Giancarlo Stanton

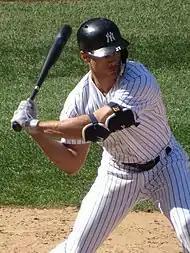
Stanton batting in April 2018, his first season with the Yankees

Named NL Player of the Week on August 13, Stanton had hit his 250th career home run earlier in the day versus the Colorado Rockies. For the week, he generated a major league-leading six home runs and 11 RBIs and averaged 1.037 SLG and 1.416 OPS. While playing the San Francisco Giants on August 14, Stanton hit his 43rd home run, setting the Marlins franchise record for most home runs in a season, which surpassed Gary Sheffield's mark of 42 set in 1996. Stanton hit the home run versus Ty Blach and had homered in five consecutive games, setting another franchise record. Over a span of 35 games through August 15, Stanton erupted for 23 home runs, including in six games in a row. Only Sammy Sosa (1998) and Barry Bonds (2001) had hit more in a 35-game span.